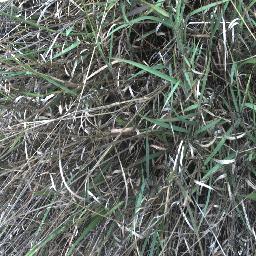
Label: negative